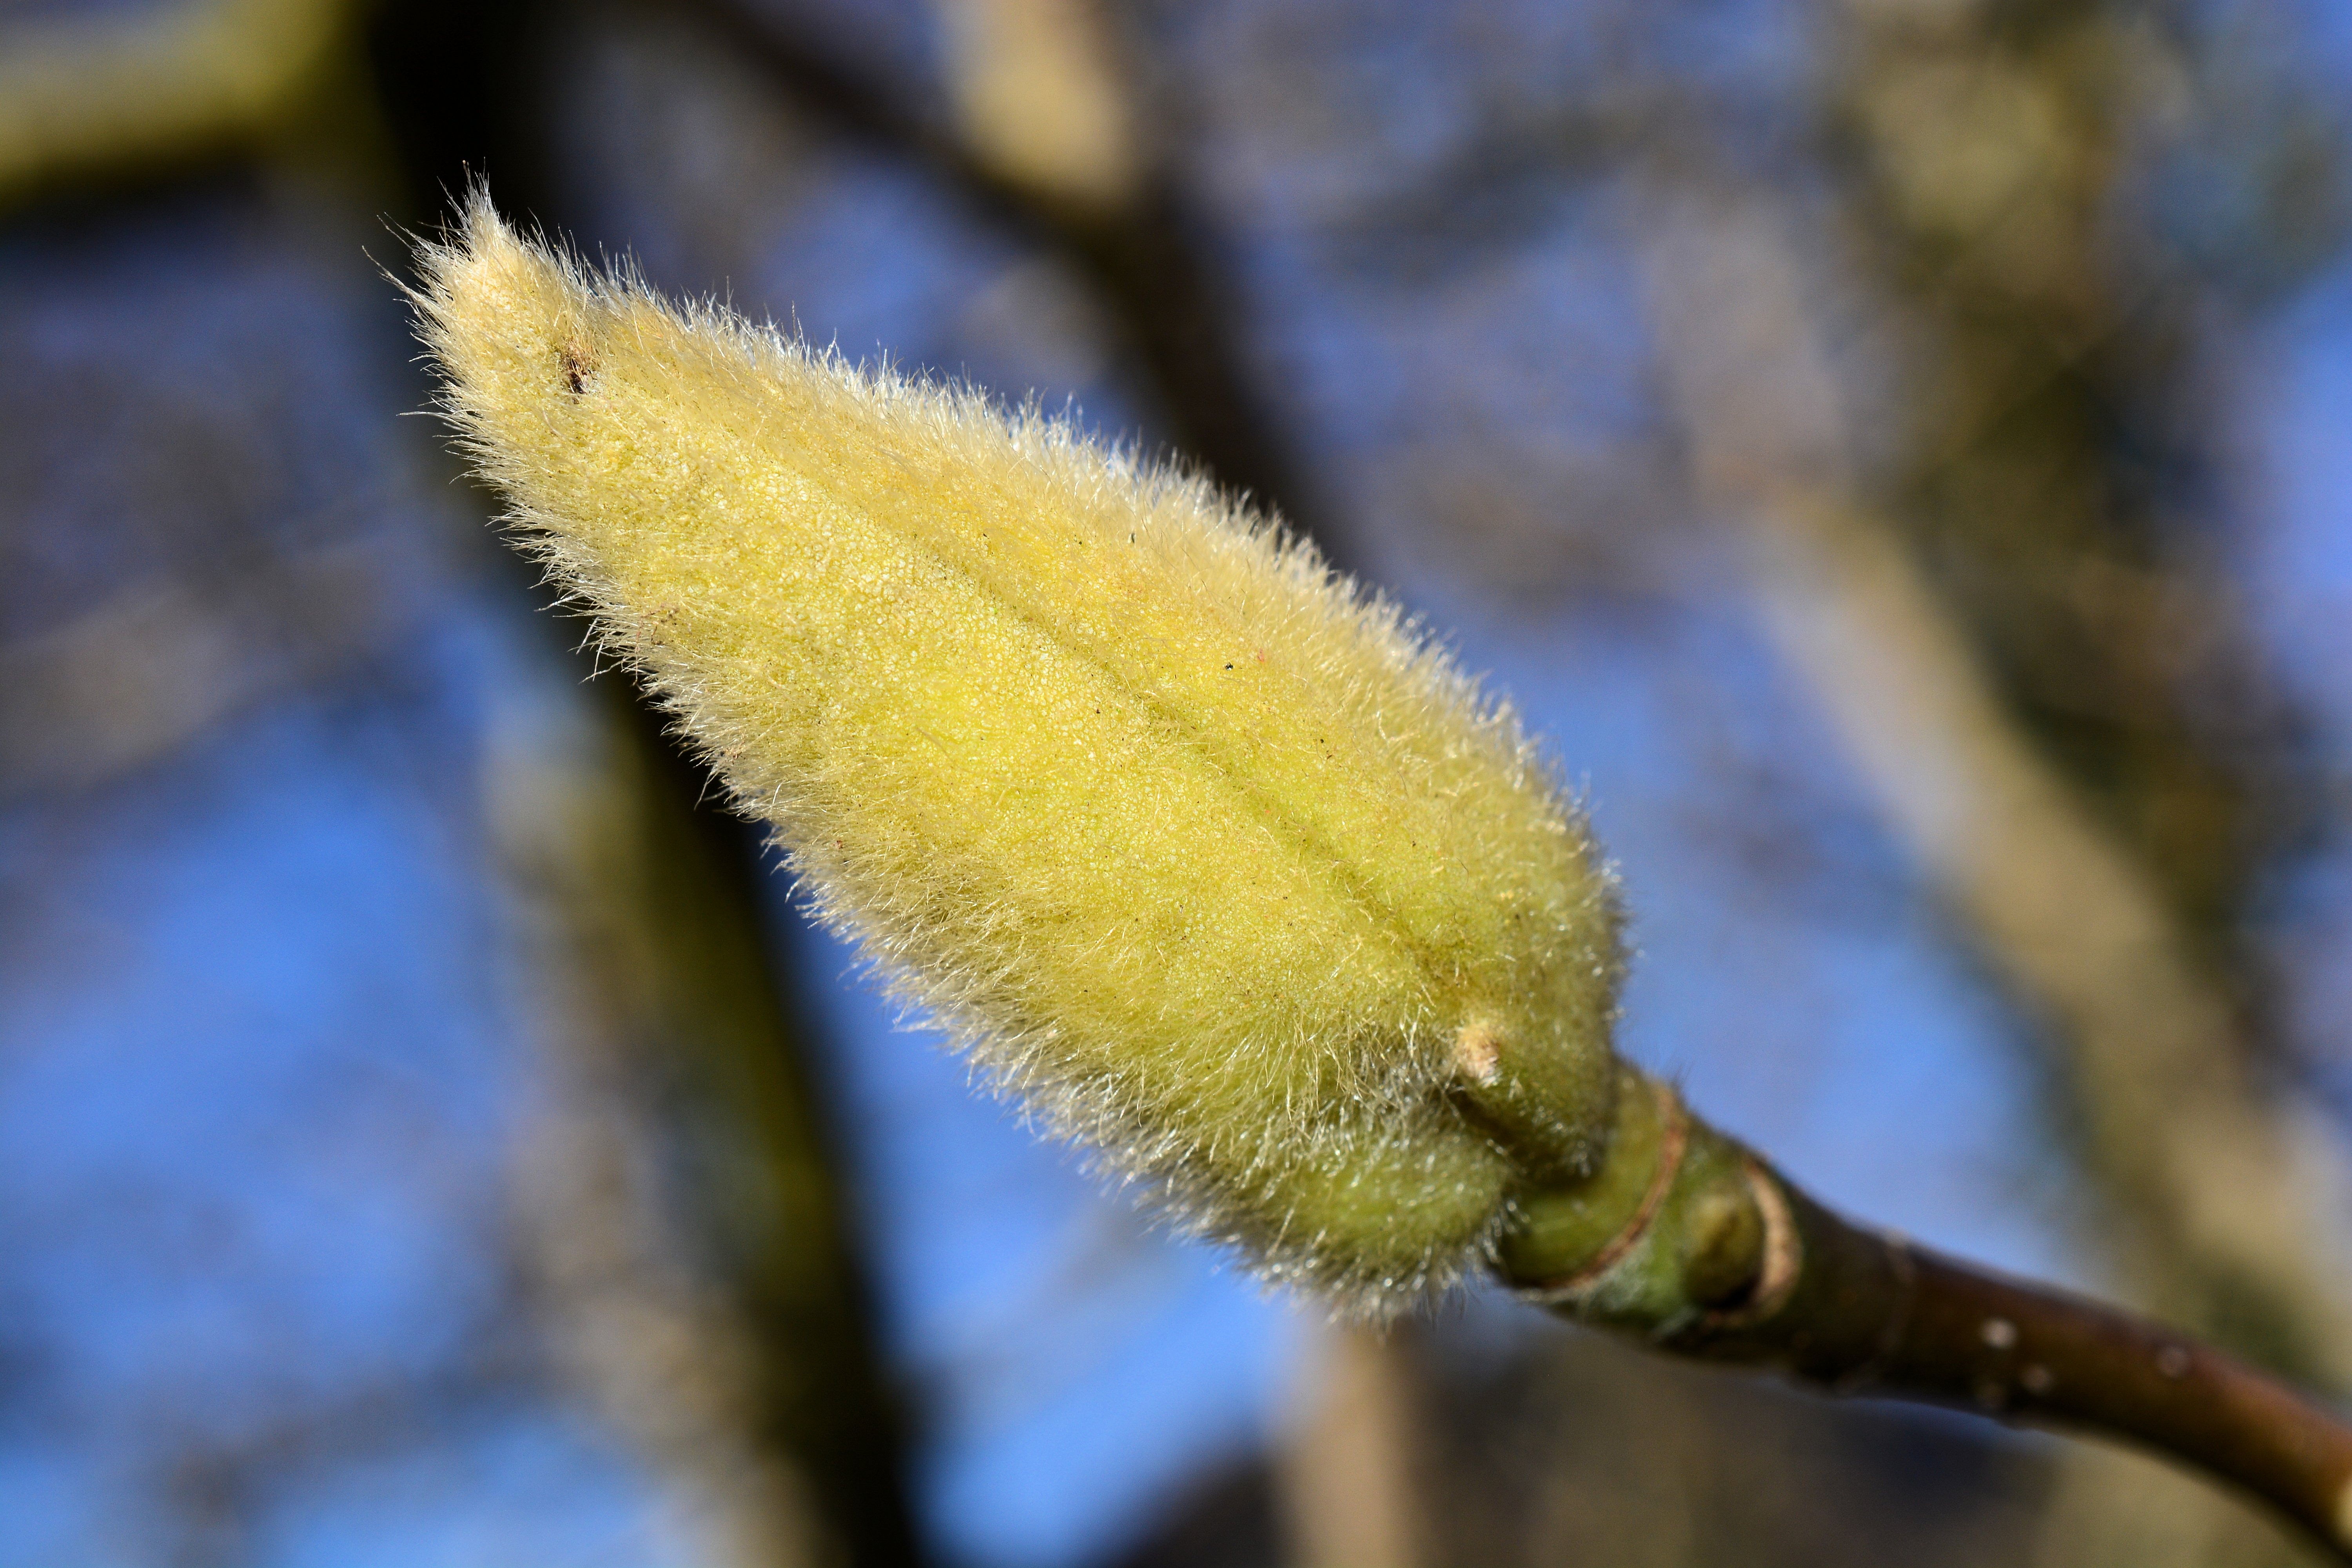
tree, branch, plant, photography, leaf, flower, spring, insect, botany, yellow, flora, fauna, close up, bud, macro photography, scion, tulip tree, liriodendron tulipifera, plant stem, land plant, thorns spines and prickles